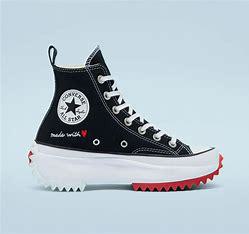
Brand: Converse
Model: Run Star Hike